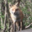
Label: fox